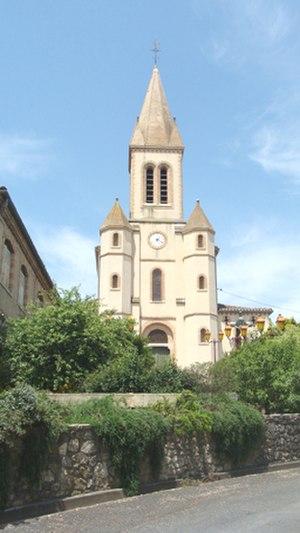
Eglise de Salvagnac, Midi-Pyrénées, France.
Salvagnac est une commune française située dans le département du Tarn, en région Occitanie.